Morgan Jones (actor, born 1928)

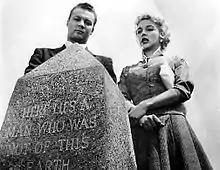
Jones (left) with Beverly Garland in "Not of This Earth", 1957

Morgan Adair Jones (June 15, 1928 – January 13, 2012) was an American film and television actor. His acting credits, which included more than 170 roles in television, included reoccurring appearances in "Highway Patrol" during the 1950s and "The Blue Angels", starring along with Dennis Cross, Warner Jones, Michael Galloway and Don Gordon.